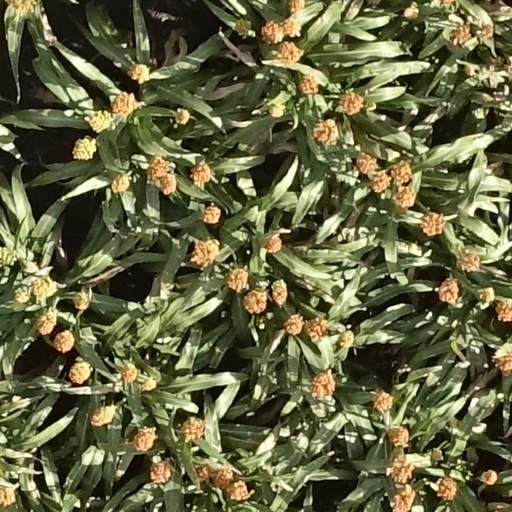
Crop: sorghum